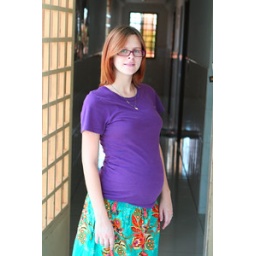
alyssa standing in the door way leading in to the house